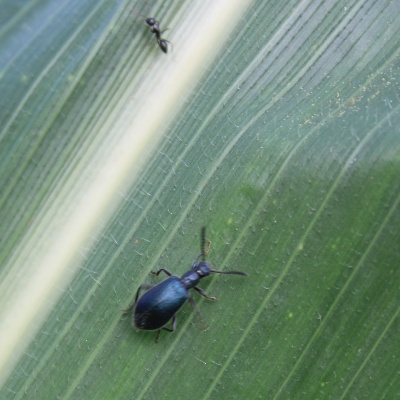
Crop: Maize
Condition: leaf beetle